Amanit

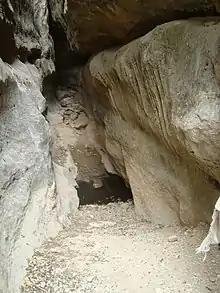
May Hib'o cave

Its mountainous nature and proximity to Mekelle makes the "tabia" fit for tourism.